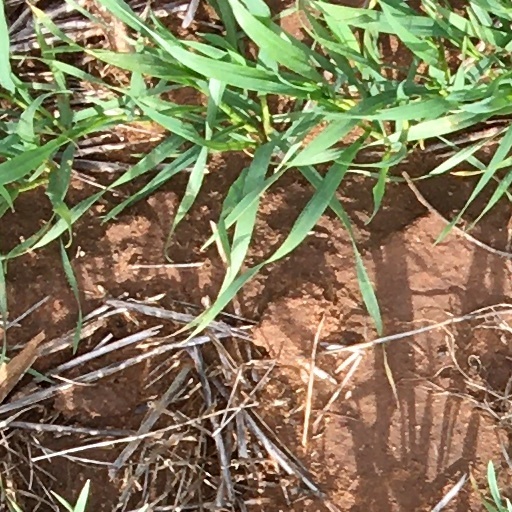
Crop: wheat